History of the Kingdom of Italy (1861–1946)

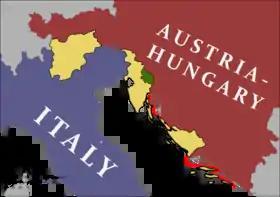
Territories promised to Italy by the Treaty of London (1915), i.e. Trentino-Alto Adige, Julian March and Dalmatia (tan), and the Snežnik Plateau area (green). Dalmatia, after the WWI, however, was not assigned to Italy but to Yugoslavia

While the success of the Libyan War improved the status of the nationalists, it did not help Giolitti's administration as a whole. The war radicalized the Italian Socialist Party with anti-war revolutionaries led by future-Fascist dictator Benito Mussolini calling for violence to bring down the government. Giolitti could no longer rely on the dwindling reformist socialist elements and was forced to concede even further to the right, Giolitti dropped all anticlericalism and reached out to clericals which alienated his moderate liberal base leaving him with an unsteady coalition which collapsed in 1914. By the end of his tenure, Italians detested him and the liberal establishment for the fraudulent elections, the divided society, and the failure and corruption of trasformiso organized governments. Giolitti would return as prime minister only briefly in 1920, but the era of liberalism was effectively over in Italy.